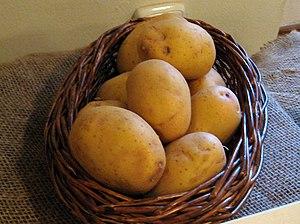
La cuisine du Limousin s'appuie sur des produits spécifiques : le bœuf de race limousine, le porc du Limousin et le mouton cul-blanc de race limousine, dont est issue l'IGP Agneau du Limousin.